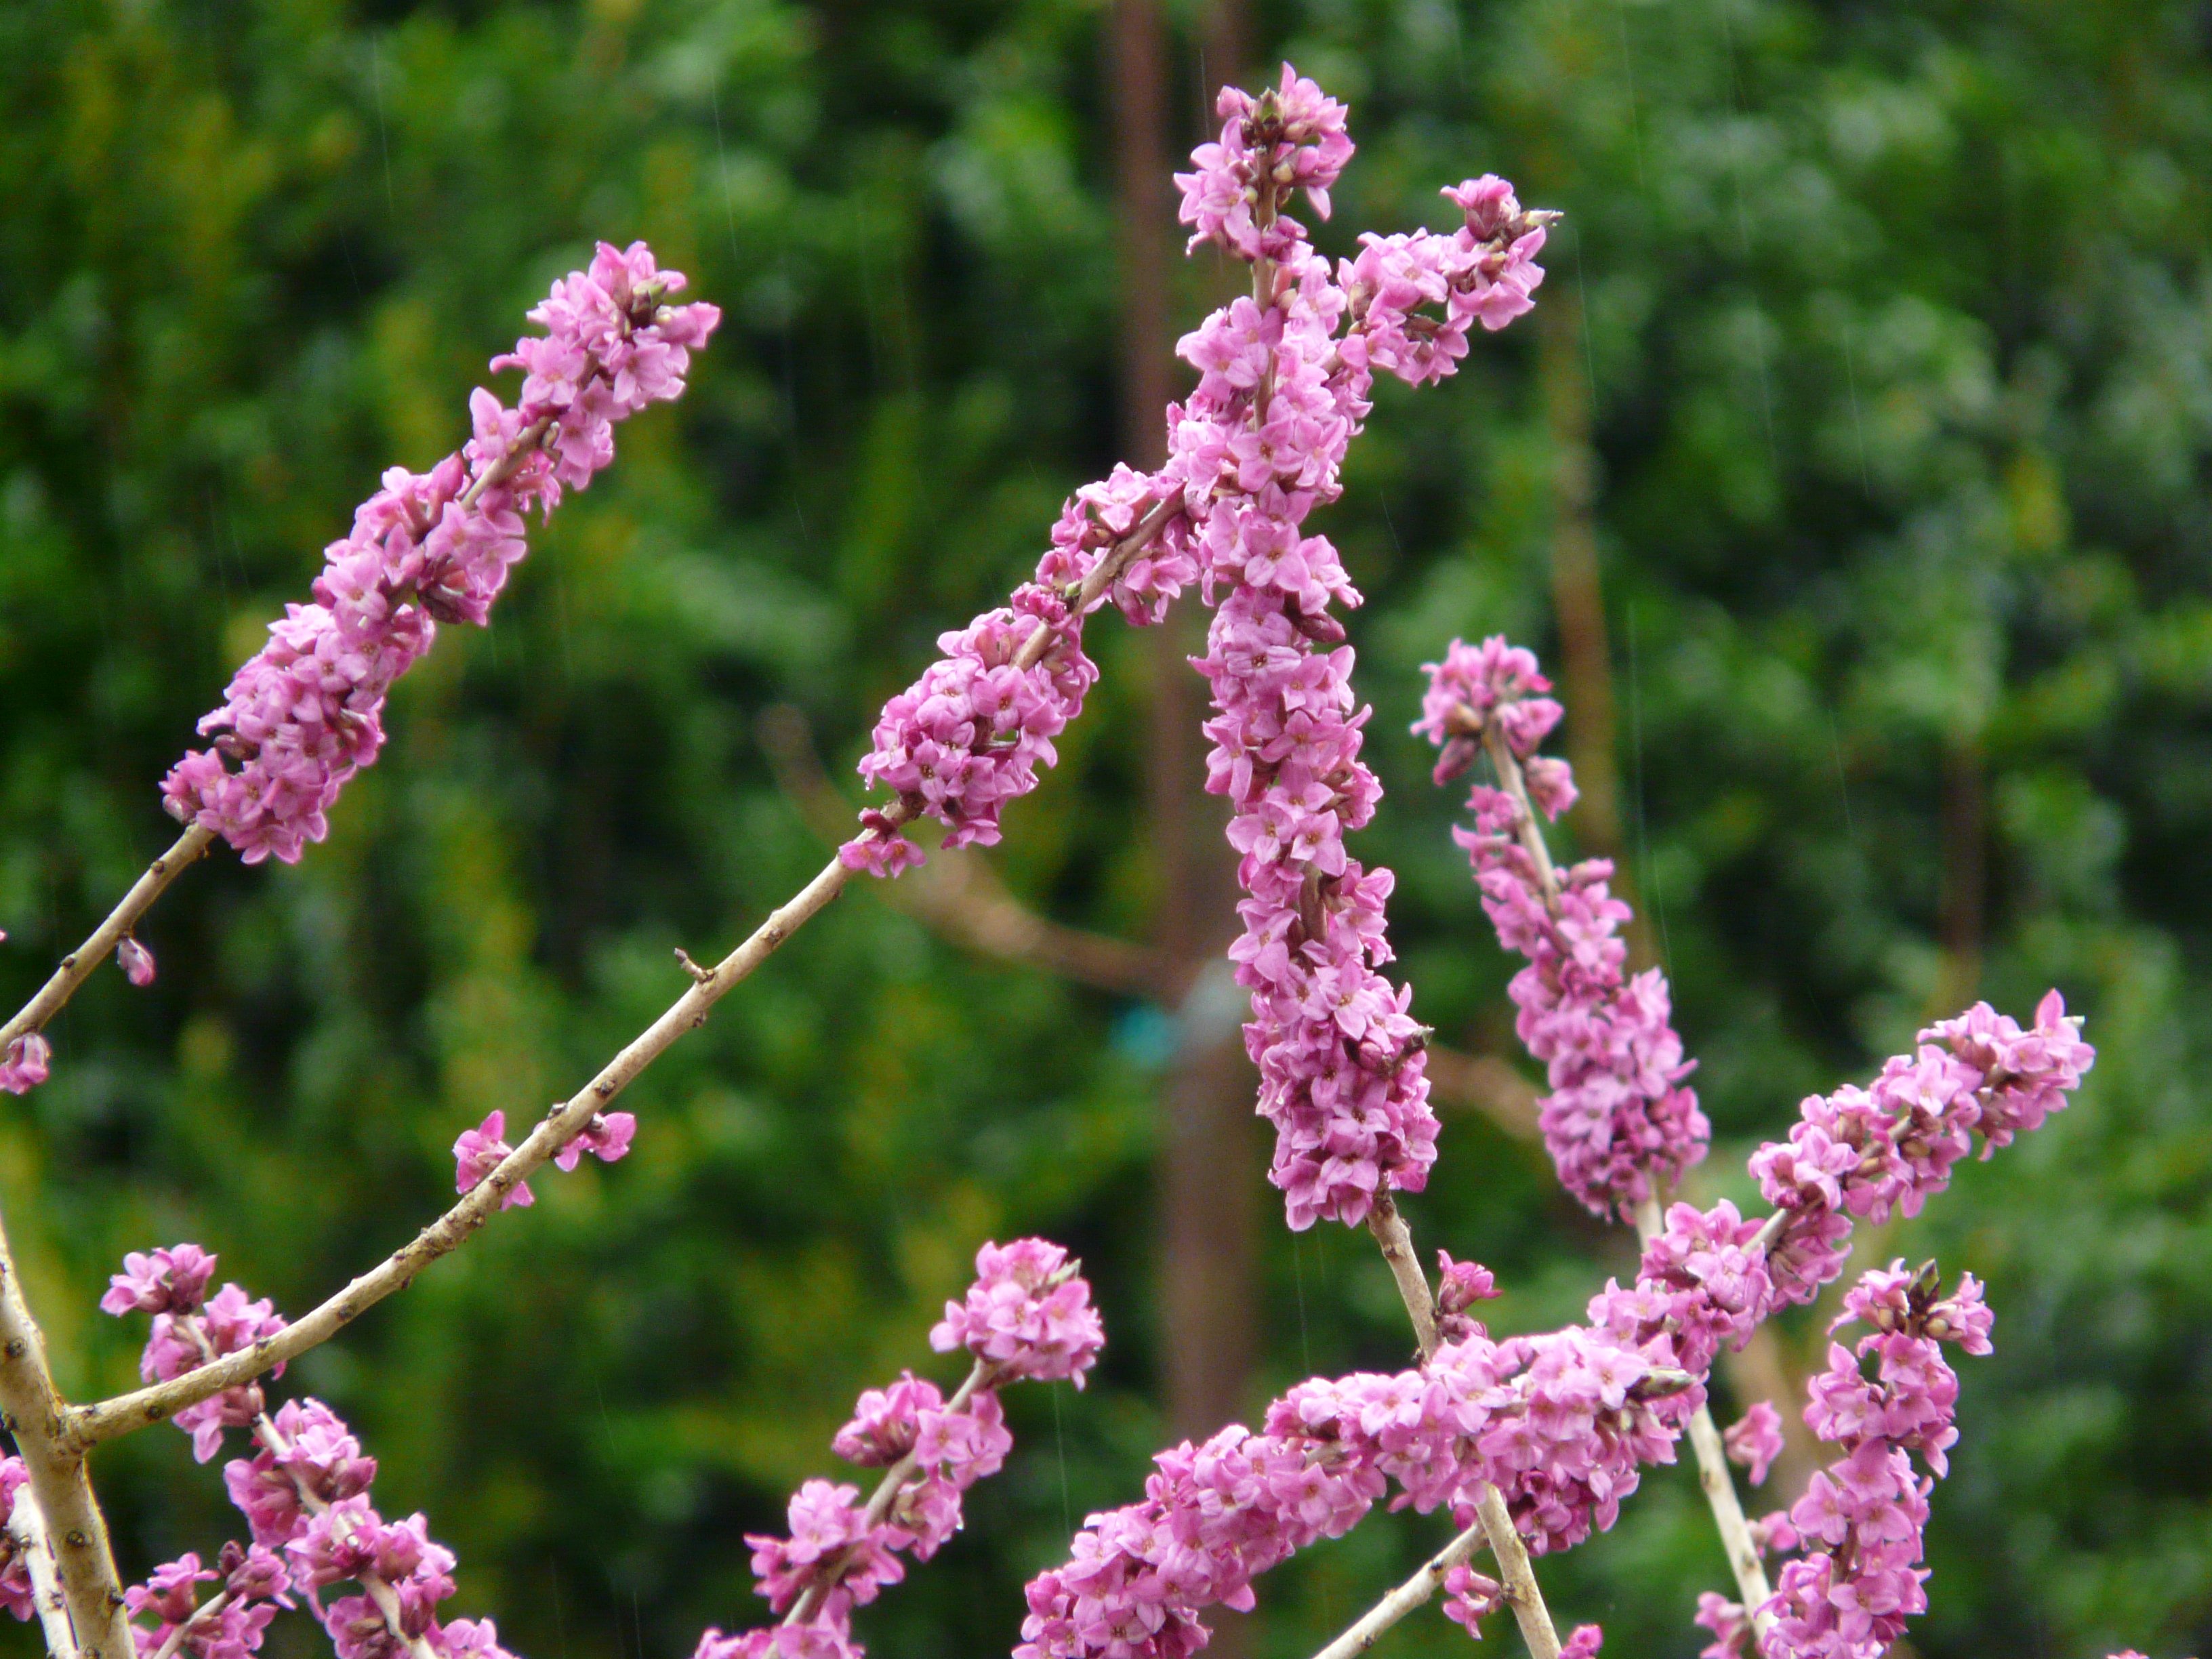
nature, branch, blossom, plant, flower, bloom, food, herb, produce, color, colorful, flora, wildflower, shrub, daphne, flowering plant, land plant, loosestrife and pomegranate family